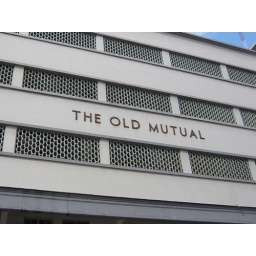
One of the old landmark office buildings in the city centre of Nairobi.